Caroline Colijn

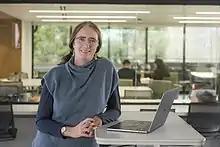
Colijn in 2020

In February 2020, Colijn, Jukka Corander, and Nick Croucher published a study in the journal "Nature Microbiology" regarding vaccines. They proposed a new method for choosing the best vaccine to fight and eliminate certain bacterial strains using genomic data and mathematical modelling.